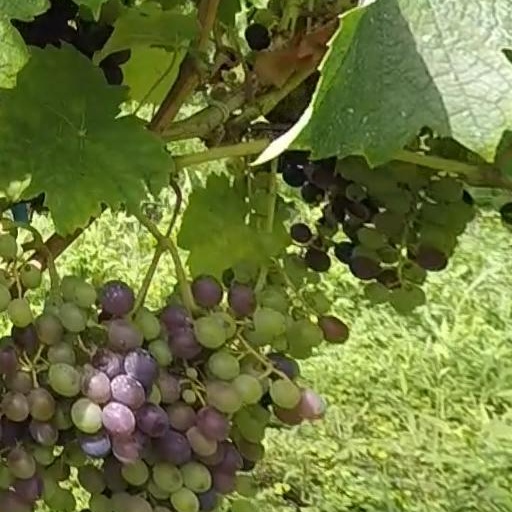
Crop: grape